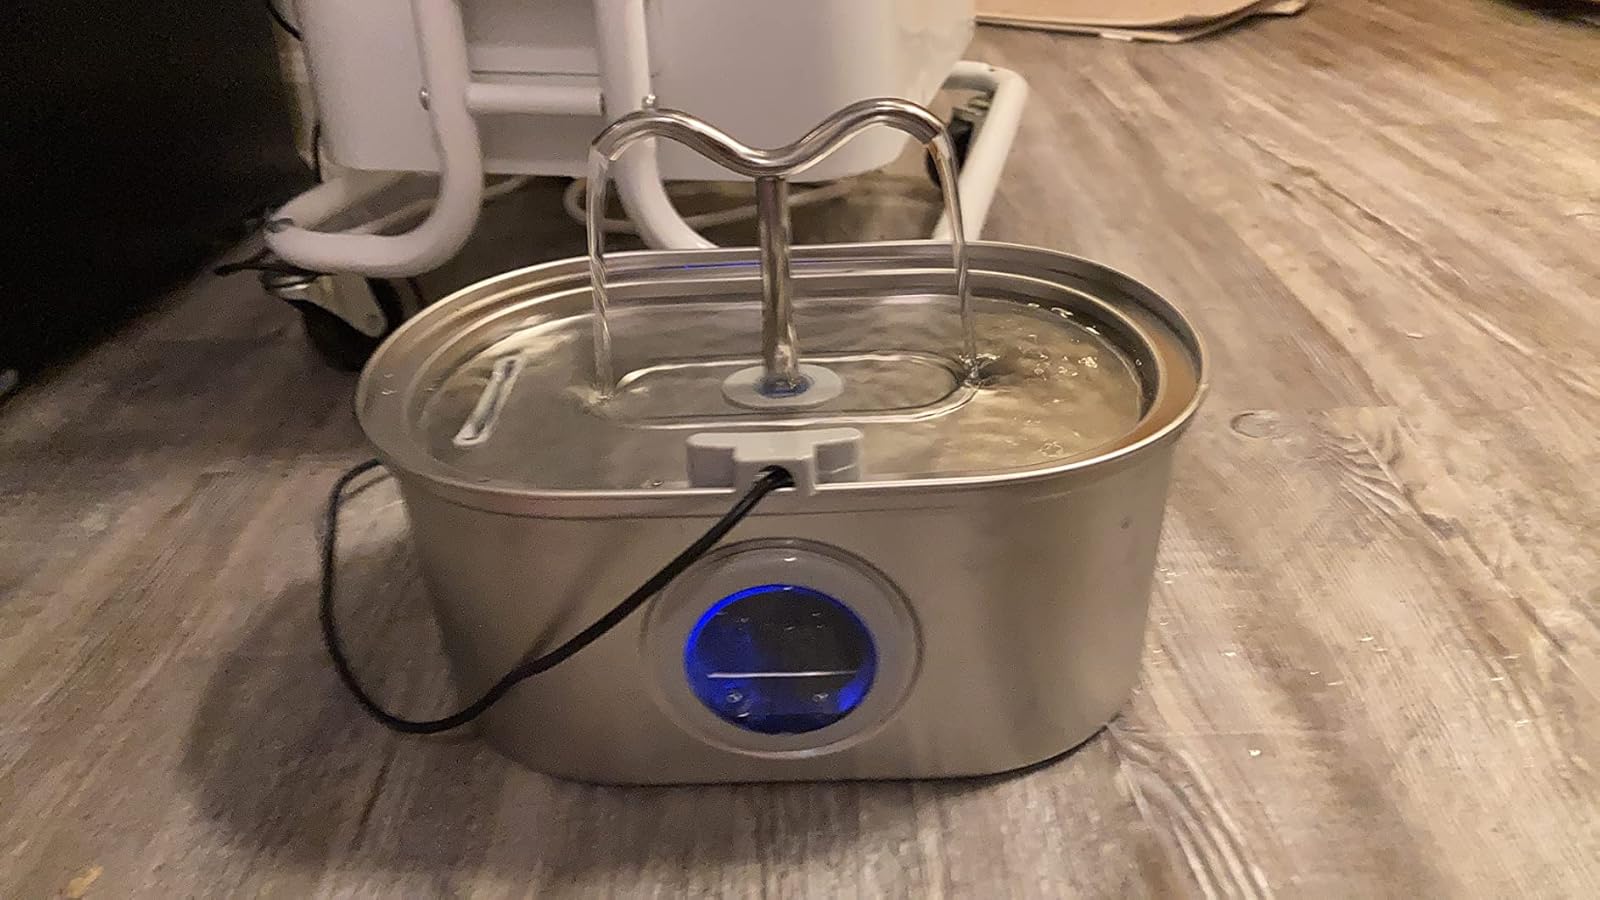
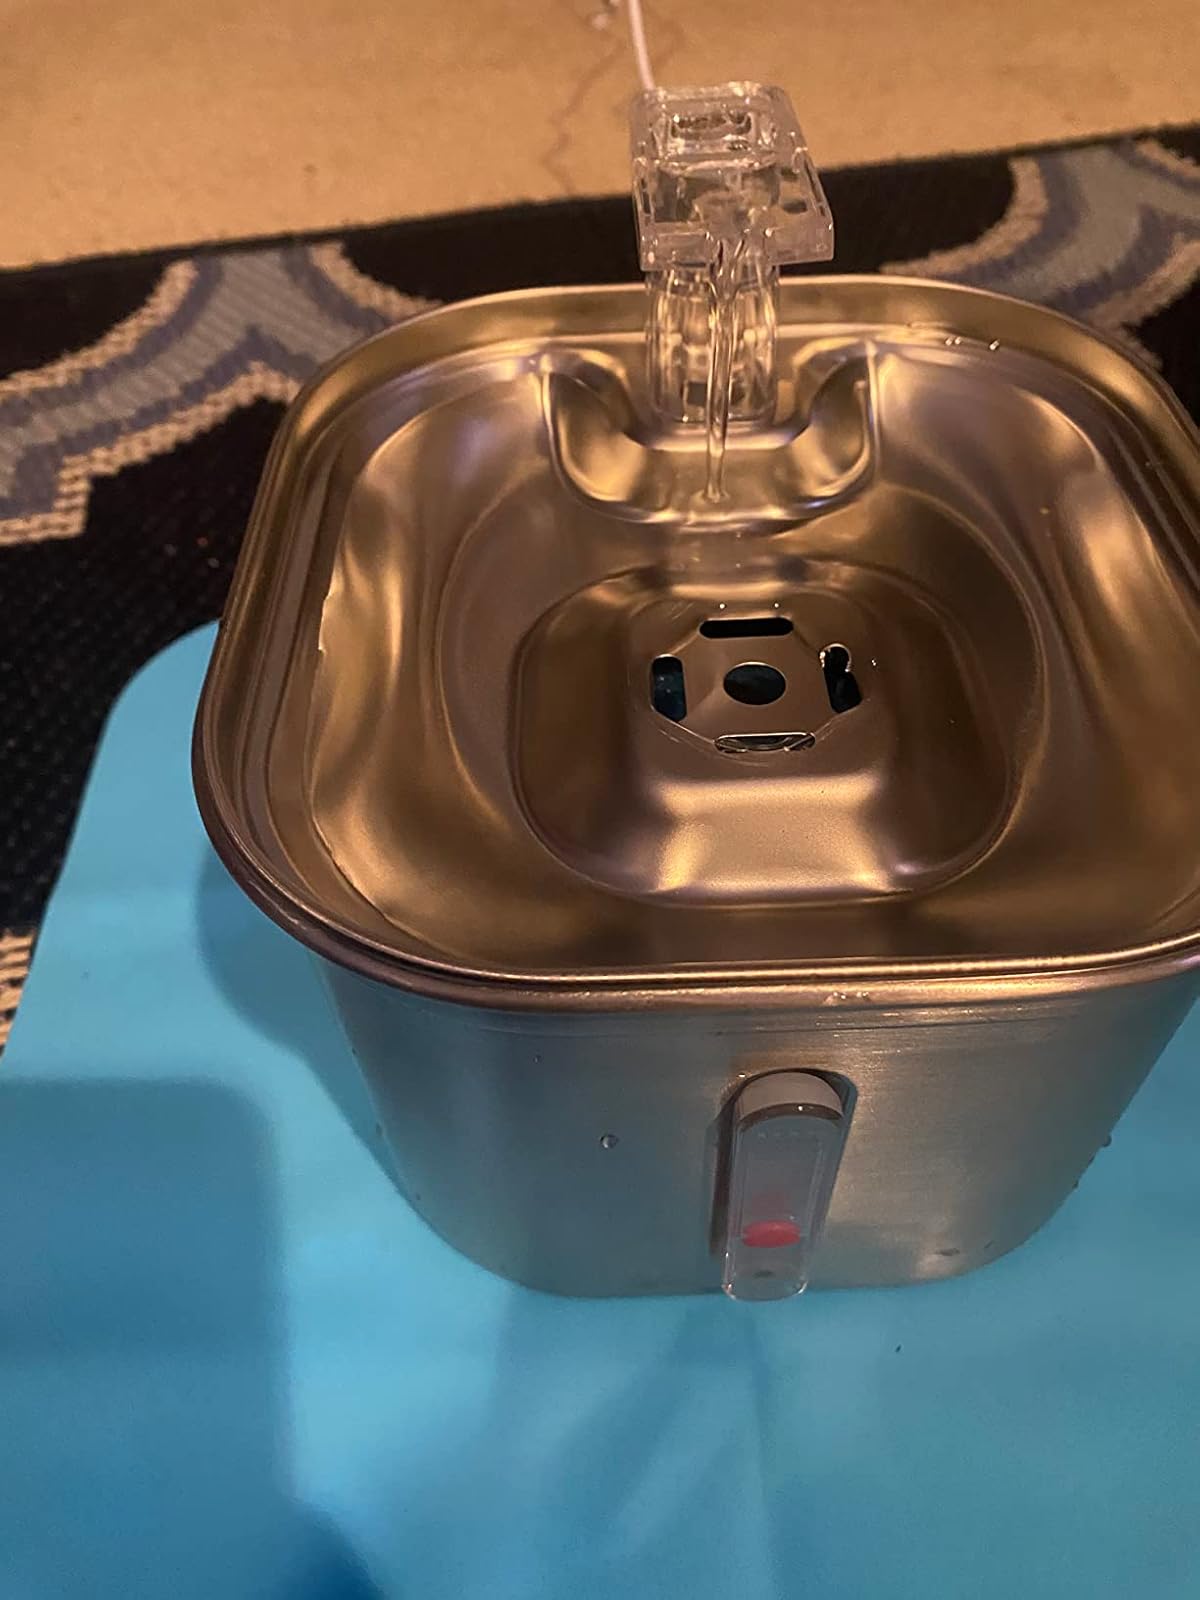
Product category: items_bowl
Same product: no